Banny Oikawa

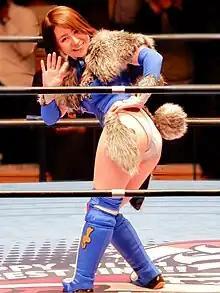
Oikawa in 2021

is a Japanese professional wrestler currently performing the Japanese promotion Ice Ribbon where she is a former Triangle Ribbon Champion.